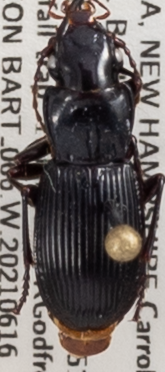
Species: Pterostichus rostratus
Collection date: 2021-06-16
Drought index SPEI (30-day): -2.09
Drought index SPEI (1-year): -1.13
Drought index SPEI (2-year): -0.8